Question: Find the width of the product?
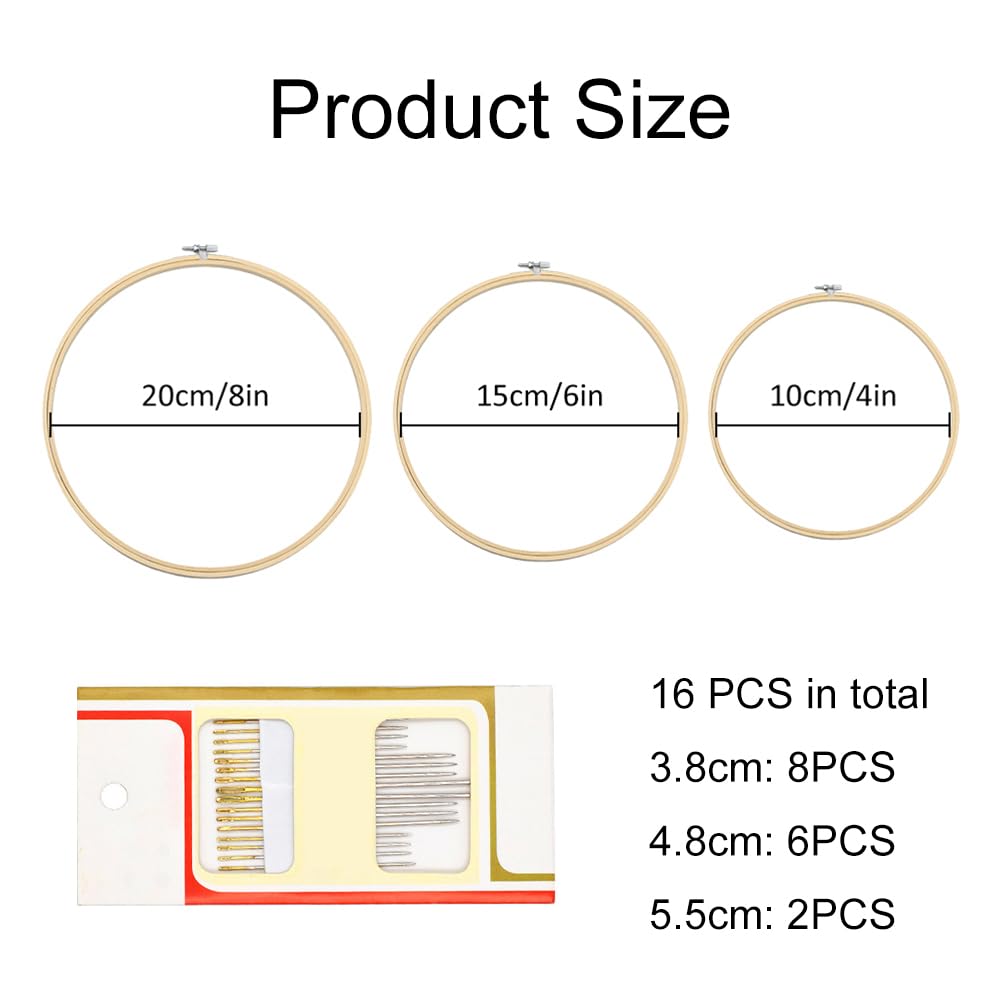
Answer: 15.0 centimetre